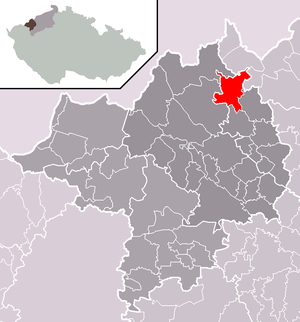
Boleboř est une commune du district de Chomutov, dans la région d'Ústí nad Labem, en République tchèque. Sa population s'élevait à 260 habitants en 2018.